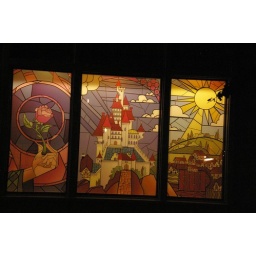
Stained glass window in the France pavillion.